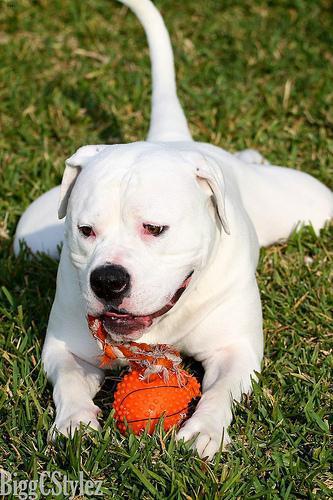
american bulldog